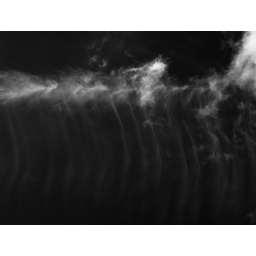
Thin cloud against a blue sky.